Callitris baileyi

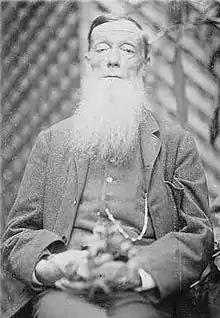
Frederick Manson Bailey : First European to collect "Callitris baileyi"

"Callitris baileyi" is a slender tree growing to a height of 18m with rough greyish looking bark, and with a green crown. The adult leaves are green with an average size of 25 mm long, which are arranged in groups of three that run parallel with the stem. The branchlets have a grooved appearance due to the base of the leaves running down the stem as a wing. Cones form on slender fruiting branchlets that are solitary and separated from one another. Both the male and female cones form on the same tree, with the male cones appearing on the end of branchlets at a size of 2–3 mm long, while the female cone forms on a branchlet that has a waxy, greyish-blue coloring during its development. The female cone is oblong in shape and measures 10–13 mm in diameter. The cones are covered in scales that alternate and are short and narrow. The central stalk of the cone is short, narrow at the base and slightly angled. The seeds produced are few in number, with only two unequal wings.